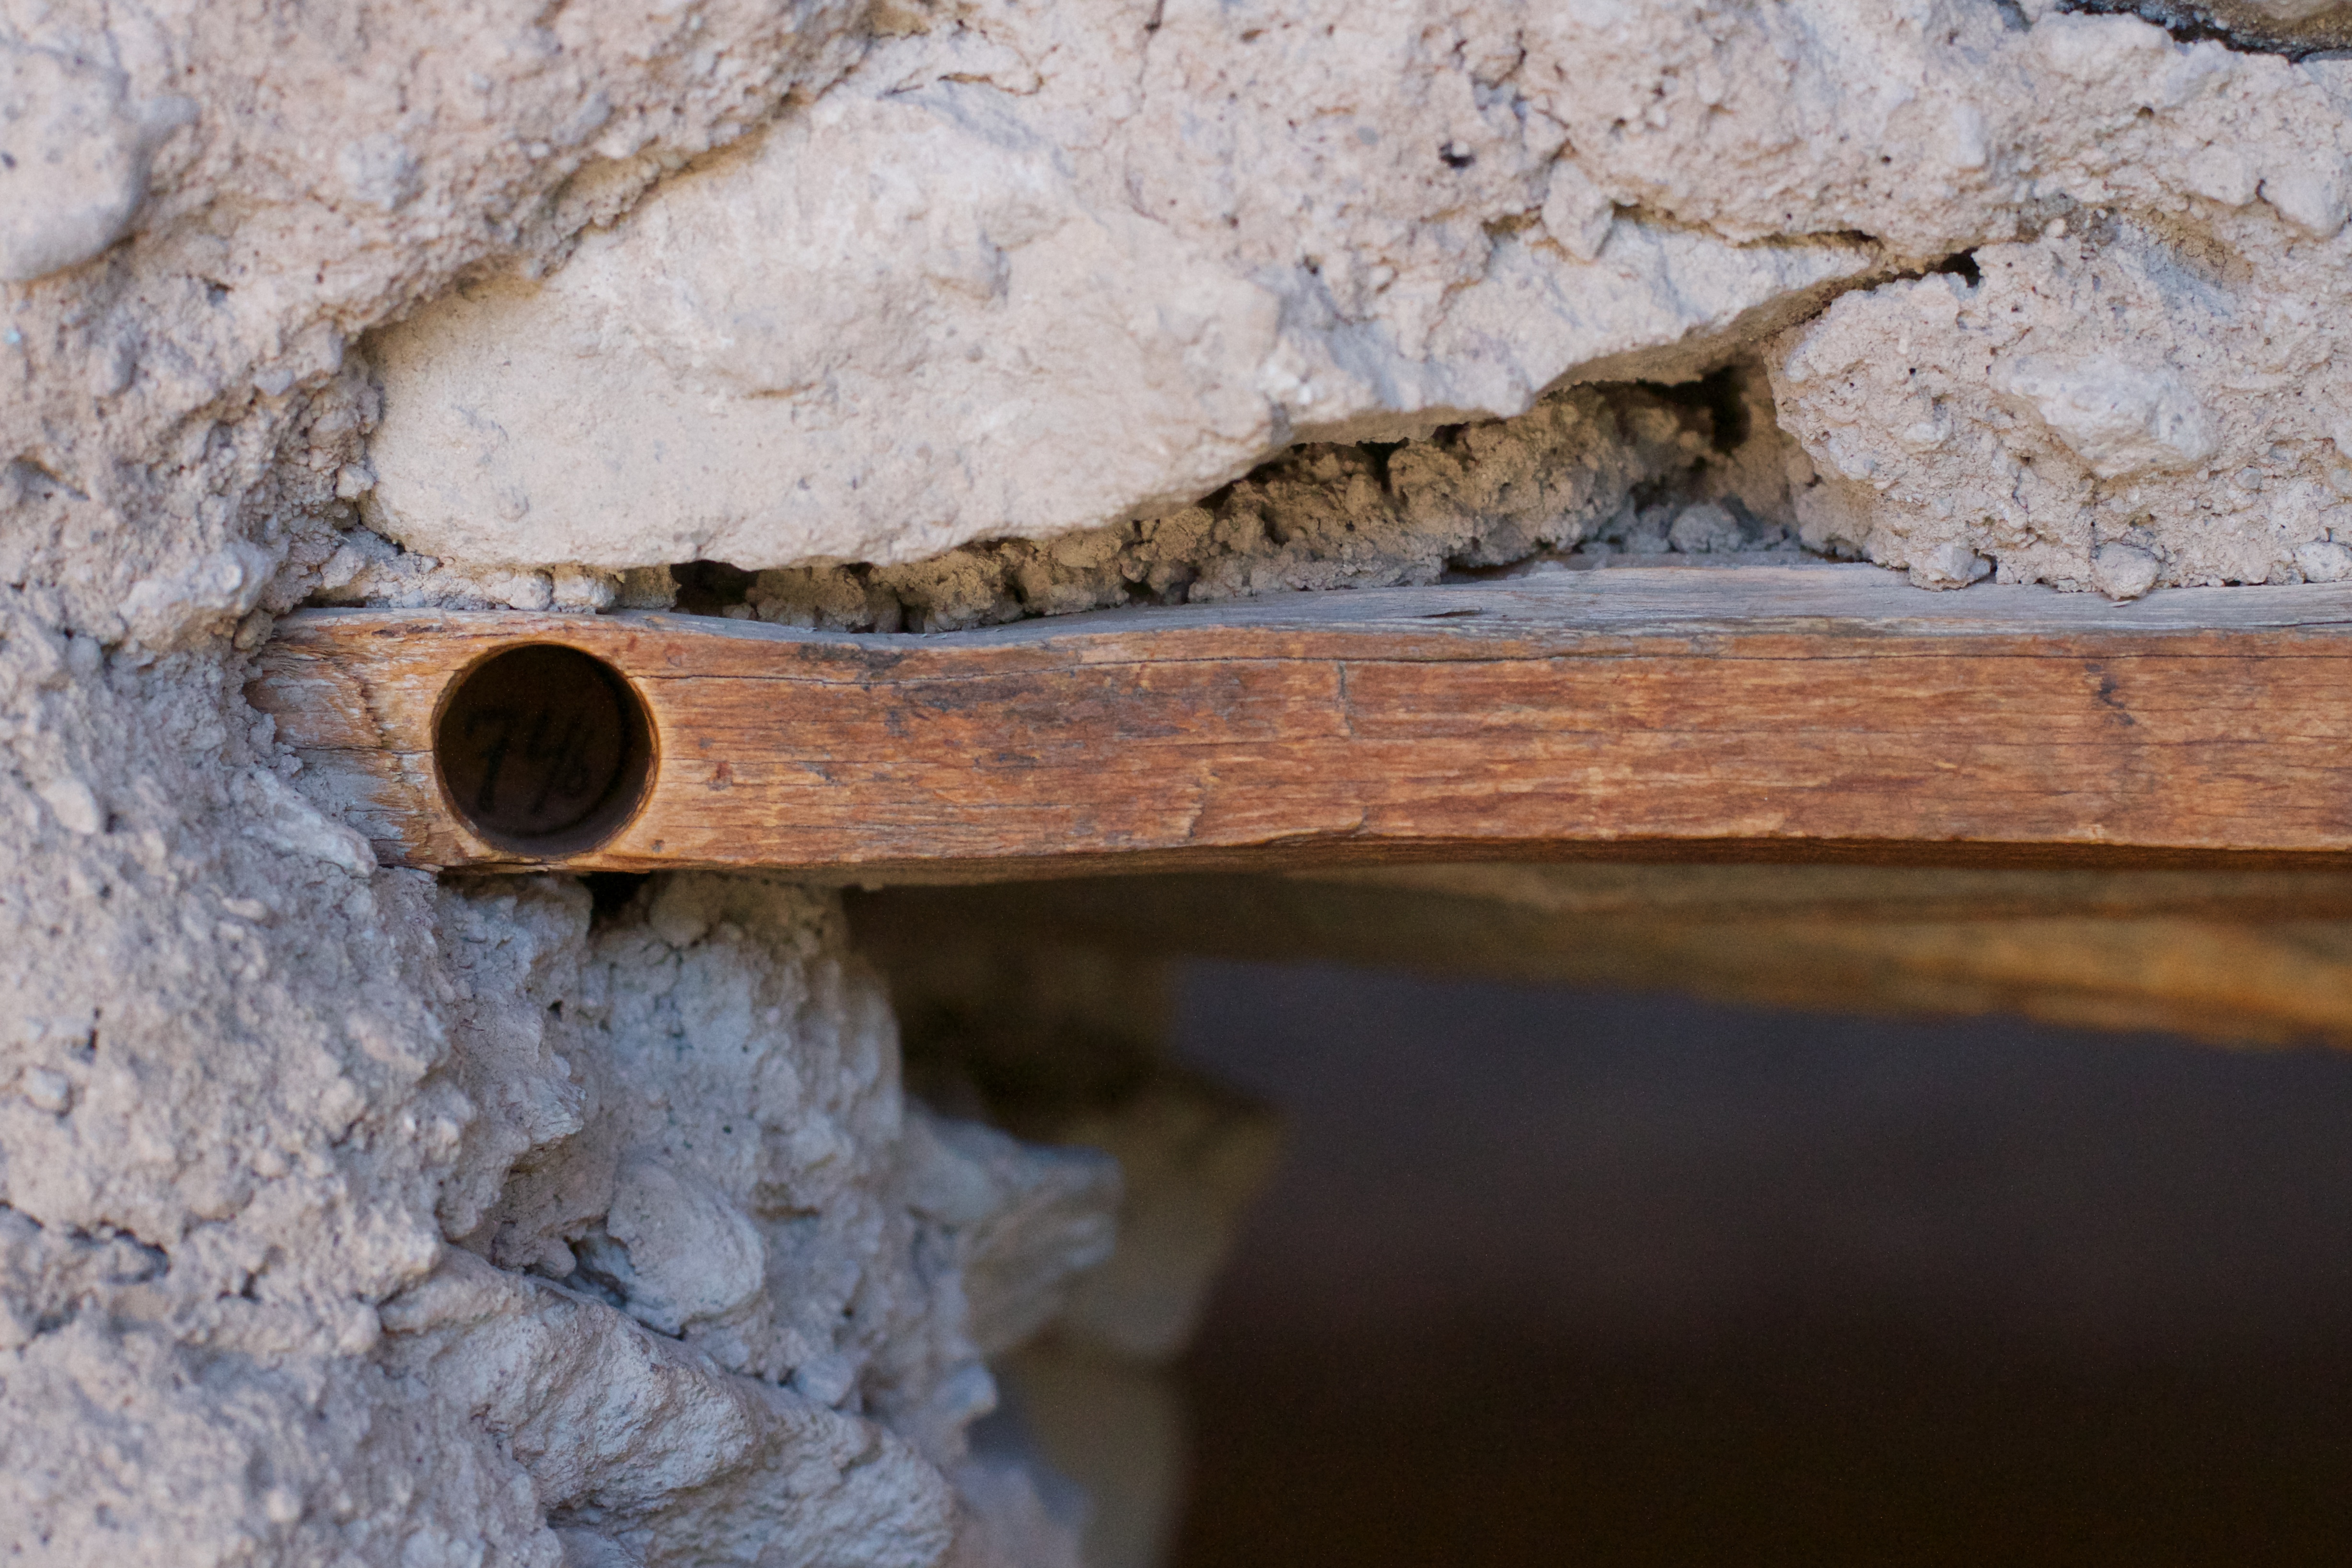
wood, wall, soil, material, geology